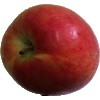
Label: Apple Crimson Snow 1